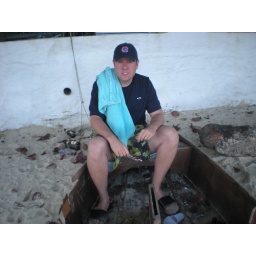
me in a broken boat on the beach